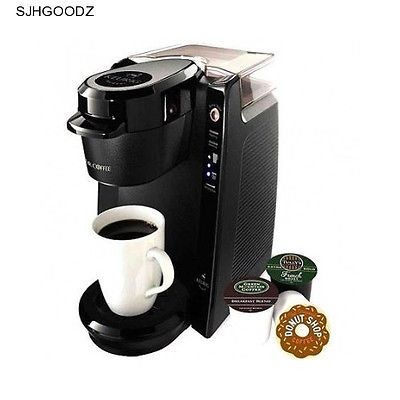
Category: coffee maker